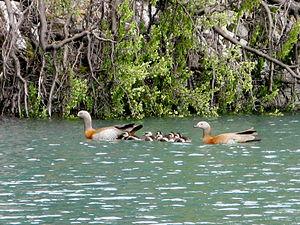
Ouette à tête grise (Chloephaga poliocephala) dans le parc national Tierra del Fuego en Patagonie
La province de Terre de Feu est une région administrative de l'Argentine située sur la grande île de la Terre de Feu, en Patagonie argentine. L'Argentine revendique le rattachement à la province des Malouines, de l'archipel de Géorgie du Sud-et-les Îles Sandwich du Sud et d'une partie de l'Antarctique. C'est la raison pour laquelle le nom complet de la région est « Terre de Feu, Antarctique et îles de l’Atlantique sud ».
L'Ouette à tête grise est une espèce d'oiseaux de la famille des anatidés, proche des tadornes.